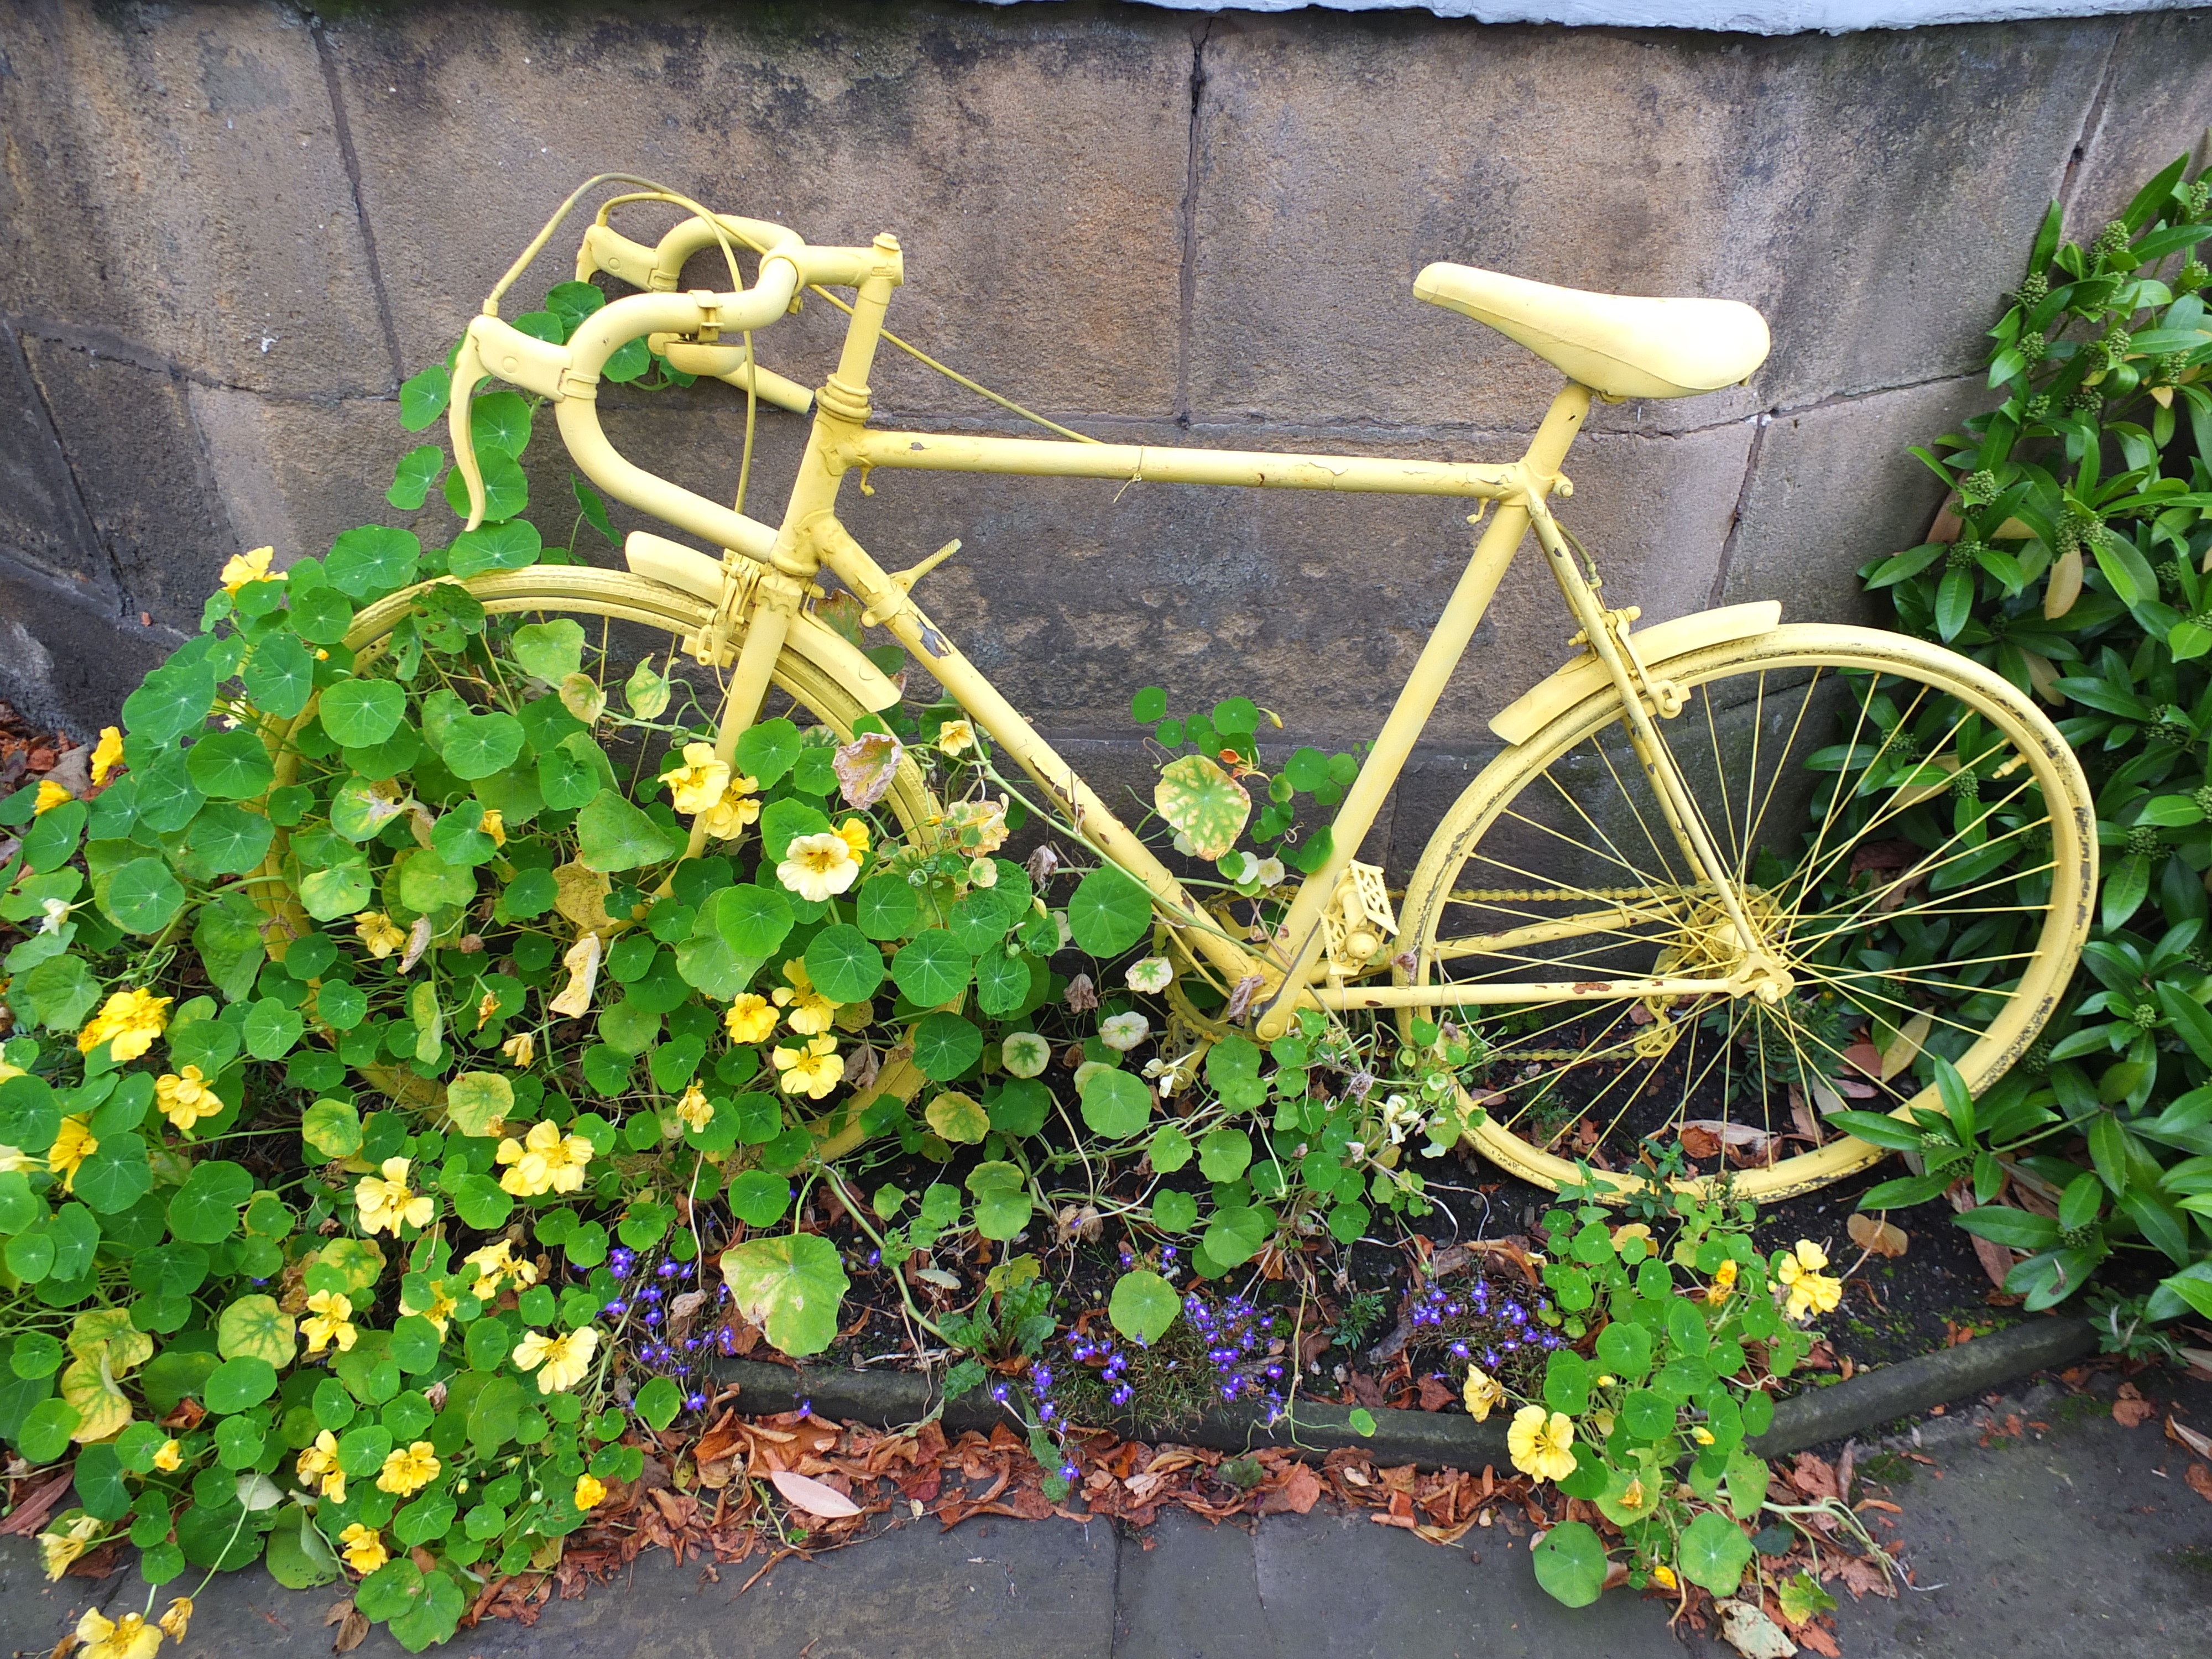
plant, lawn, vintage, flower, old, bicycle, bike, recreation, foliage, green, soil, botany, colorful, yellow, garden, flowers, shrub, wheels, yard